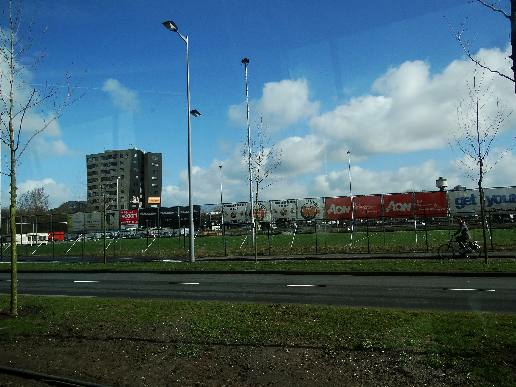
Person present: No